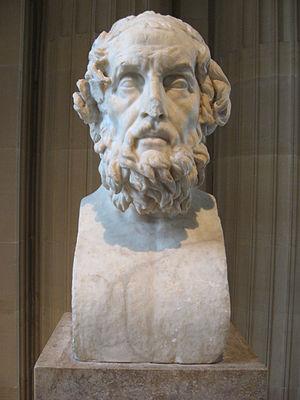
Portrait imaginaire d'Homère, dit «
Les spoliations napoléoniennes consistent en une série de soustractions d'actifs, notamment d’œuvres cultuelles et oeuvres d'art, le plus souvent d'œuvres précieuses, constituant l’identité patrimoniale et spirituelle d’un territoire et qui ont été le plus souvent conçues pour des lieux spécifiques en fonction d’une histoire particulière. Elles ont été menées de manière systématique par des soldats de l'armée française, par les commissaires napoléoniens et certains commissaires choisis parmi la populations mis en place à la suite des différents traités d'Armistice à titre de compensations dans les États de la pré-unification de la péninsule italienne, de la péninsule ibérique, des Pays-Bas, de l'Europe centrale et d'Égypte.